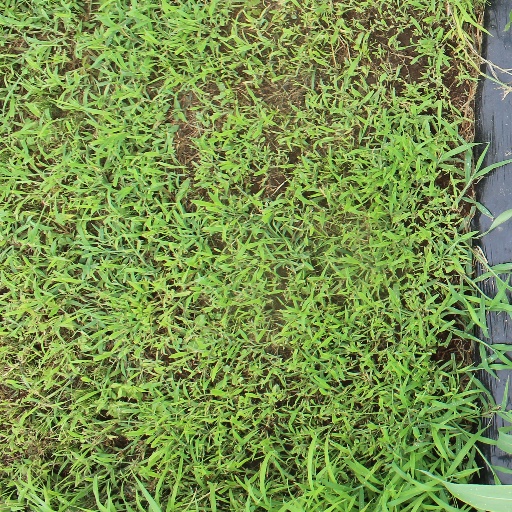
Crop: sorghum